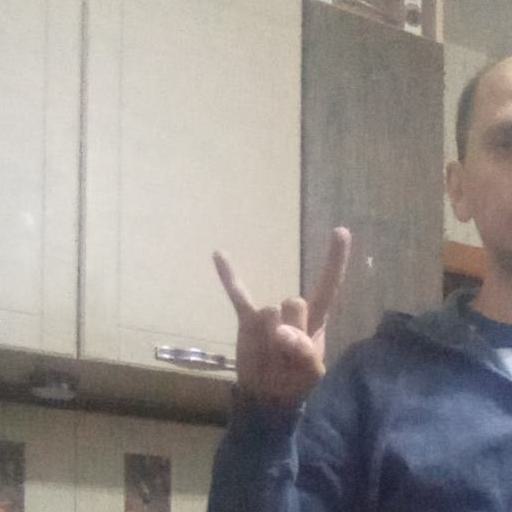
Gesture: rock